London Bridge

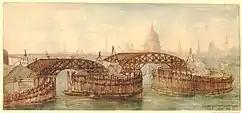
New London Bridge under construction, by William Henry Kearney, 1826

In 1633 fire destroyed the houses on the northern part of the bridge. The gap was only partly filled by new houses, with the result that there was a firebreak that prevented the Great Fire of London (1666) spreading to the rest of the bridge and to Southwark. The Great Fire destroyed the bridge's waterwheels, preventing them from pumping water to fight the fire. For nearly 20 years, only sheds replaced the burnt buildings. They were replaced In the 1680s, when almost all the houses on the bridge were rebuilt. The roadway was widened to by setting the houses further back, and was increased in height from one storey to two. The new houses extended further back over the river, which would cause trouble later.